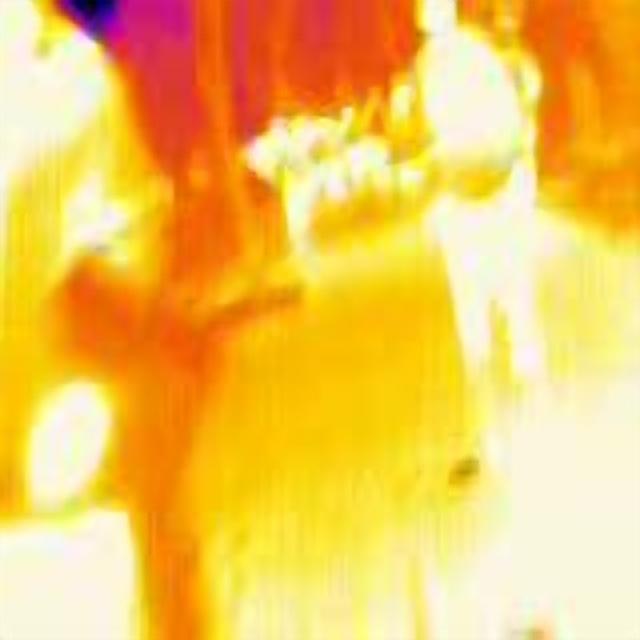
Detected objects:
label: person
label: person